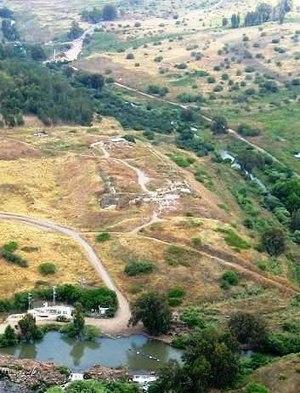
La bataille du gué de Jacob ou bataille du lac Méron a lieu le 19 juin 1157. Elle voit la défaite de 80 Templiers dont le grand-maître Bertrand de Blanquefort est fait prisonnier par Nur ad-Din.
Le Chastelet du Gué de Jacob est appelé aussi Bayt al-Ahzan ou Metzad Ateret.